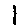
Label: 1